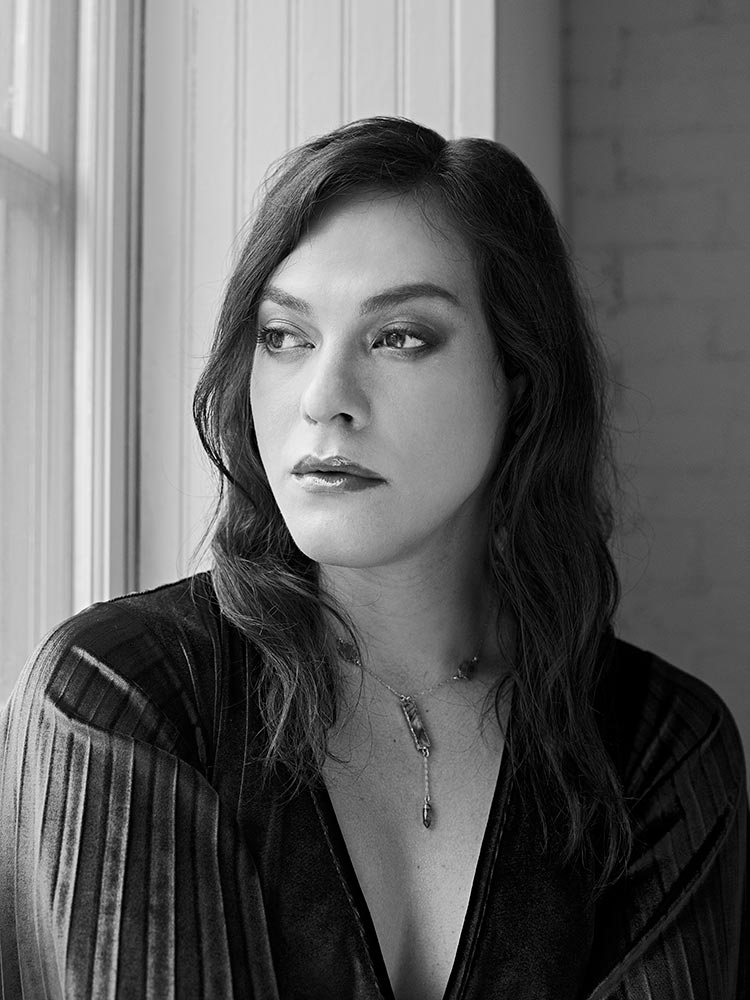
Gender: women